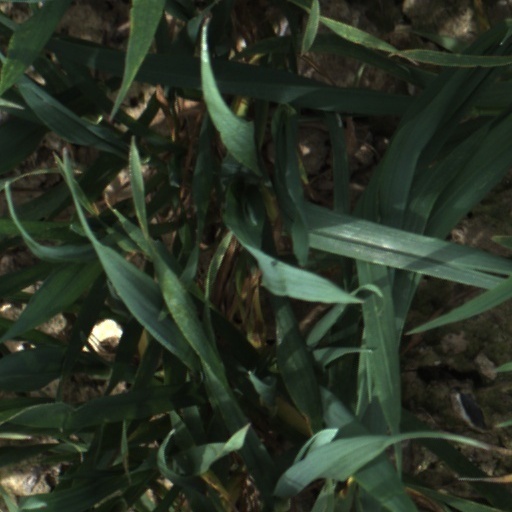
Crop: wheat